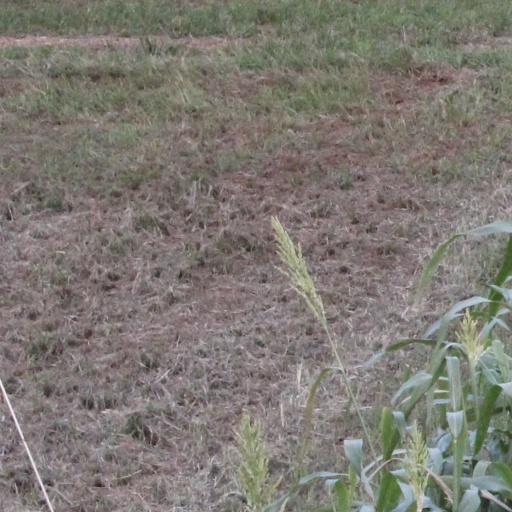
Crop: sorghum